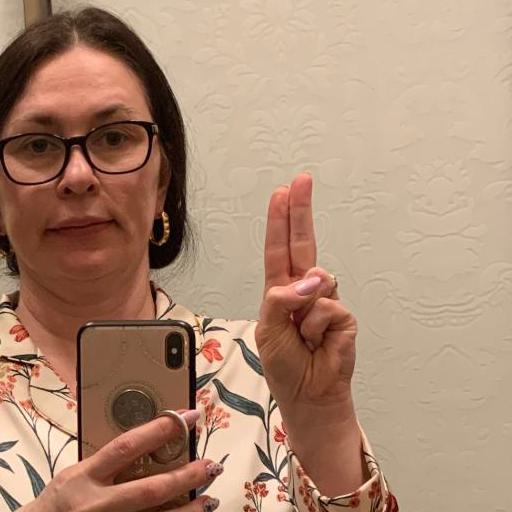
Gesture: two_up